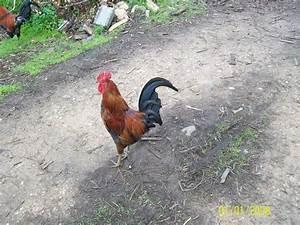
chicken